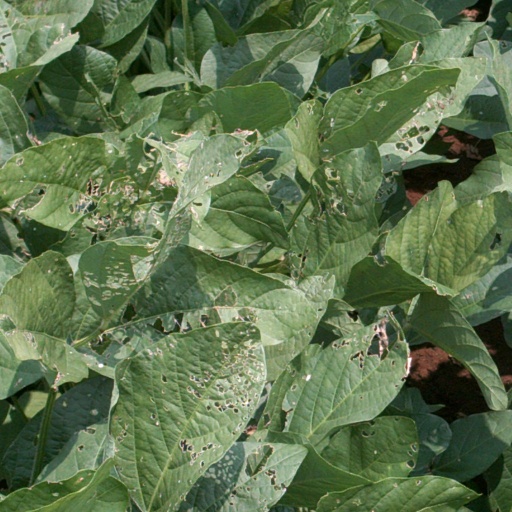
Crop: soybean